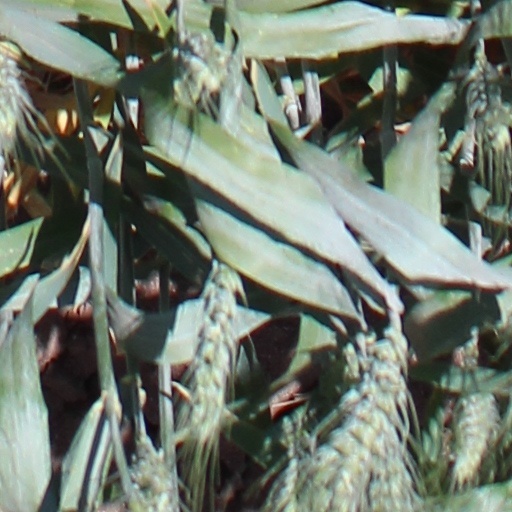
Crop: wheat